Abelard Giza

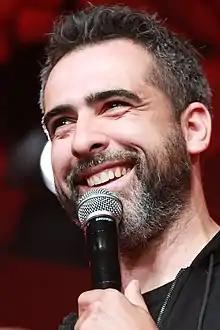
Abelard Giza in 2015.

Abelard Piotr Giza (born 15 September 1980) is a comedian and screenwriter. He was a leader and founder of the Kabaret Limo, a cabaret group that existed between 1999 and 2014.